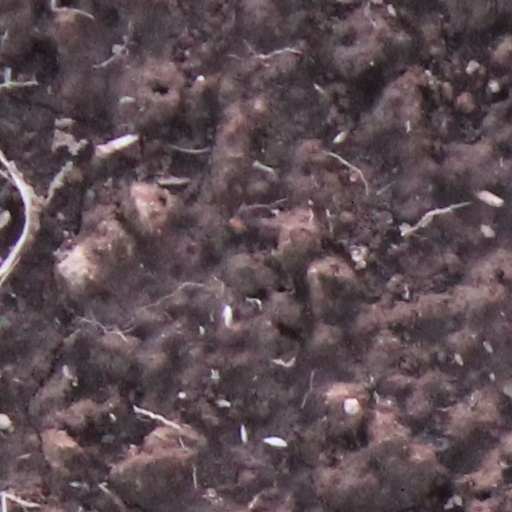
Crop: wheat